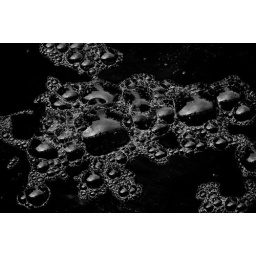
A gushing river flows through the national park. Lots of water in Tassie! Very cold too.